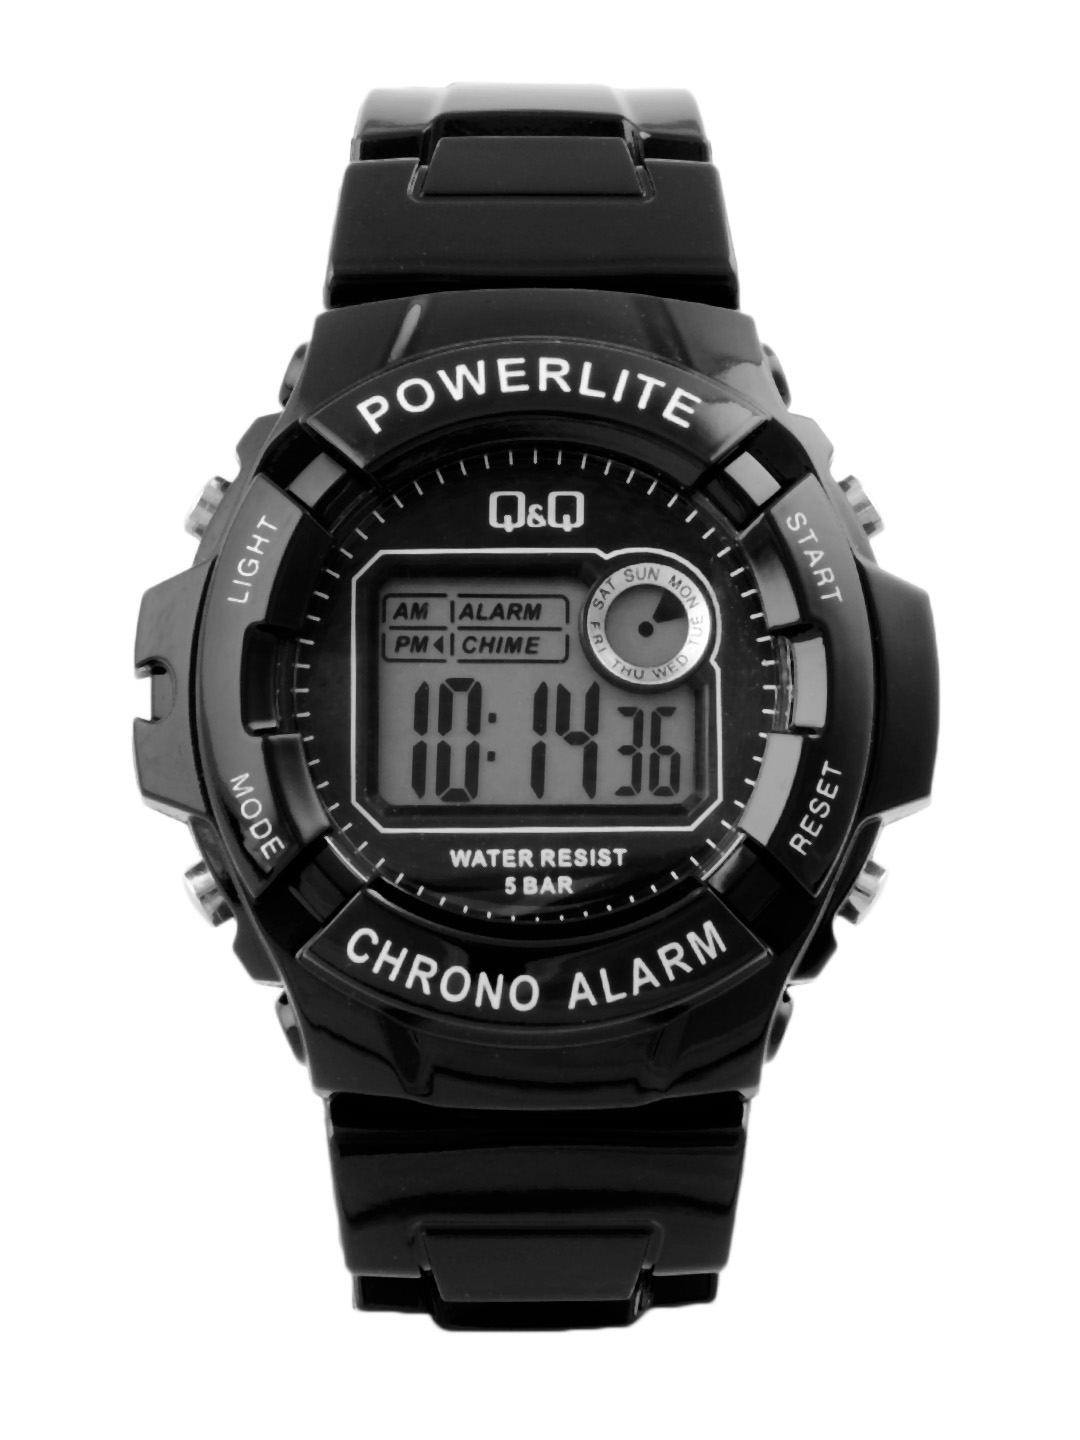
Q&Q Men Black Digital Watch M051J007Y
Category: Accessories / Watches / Watches
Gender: Men
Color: Black
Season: Winter 2016
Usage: Casual